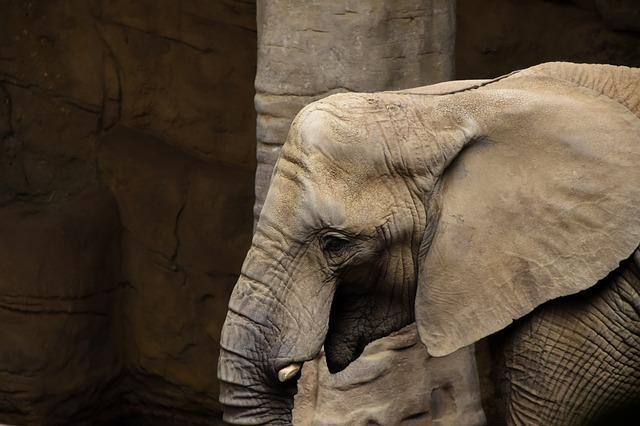
elephant